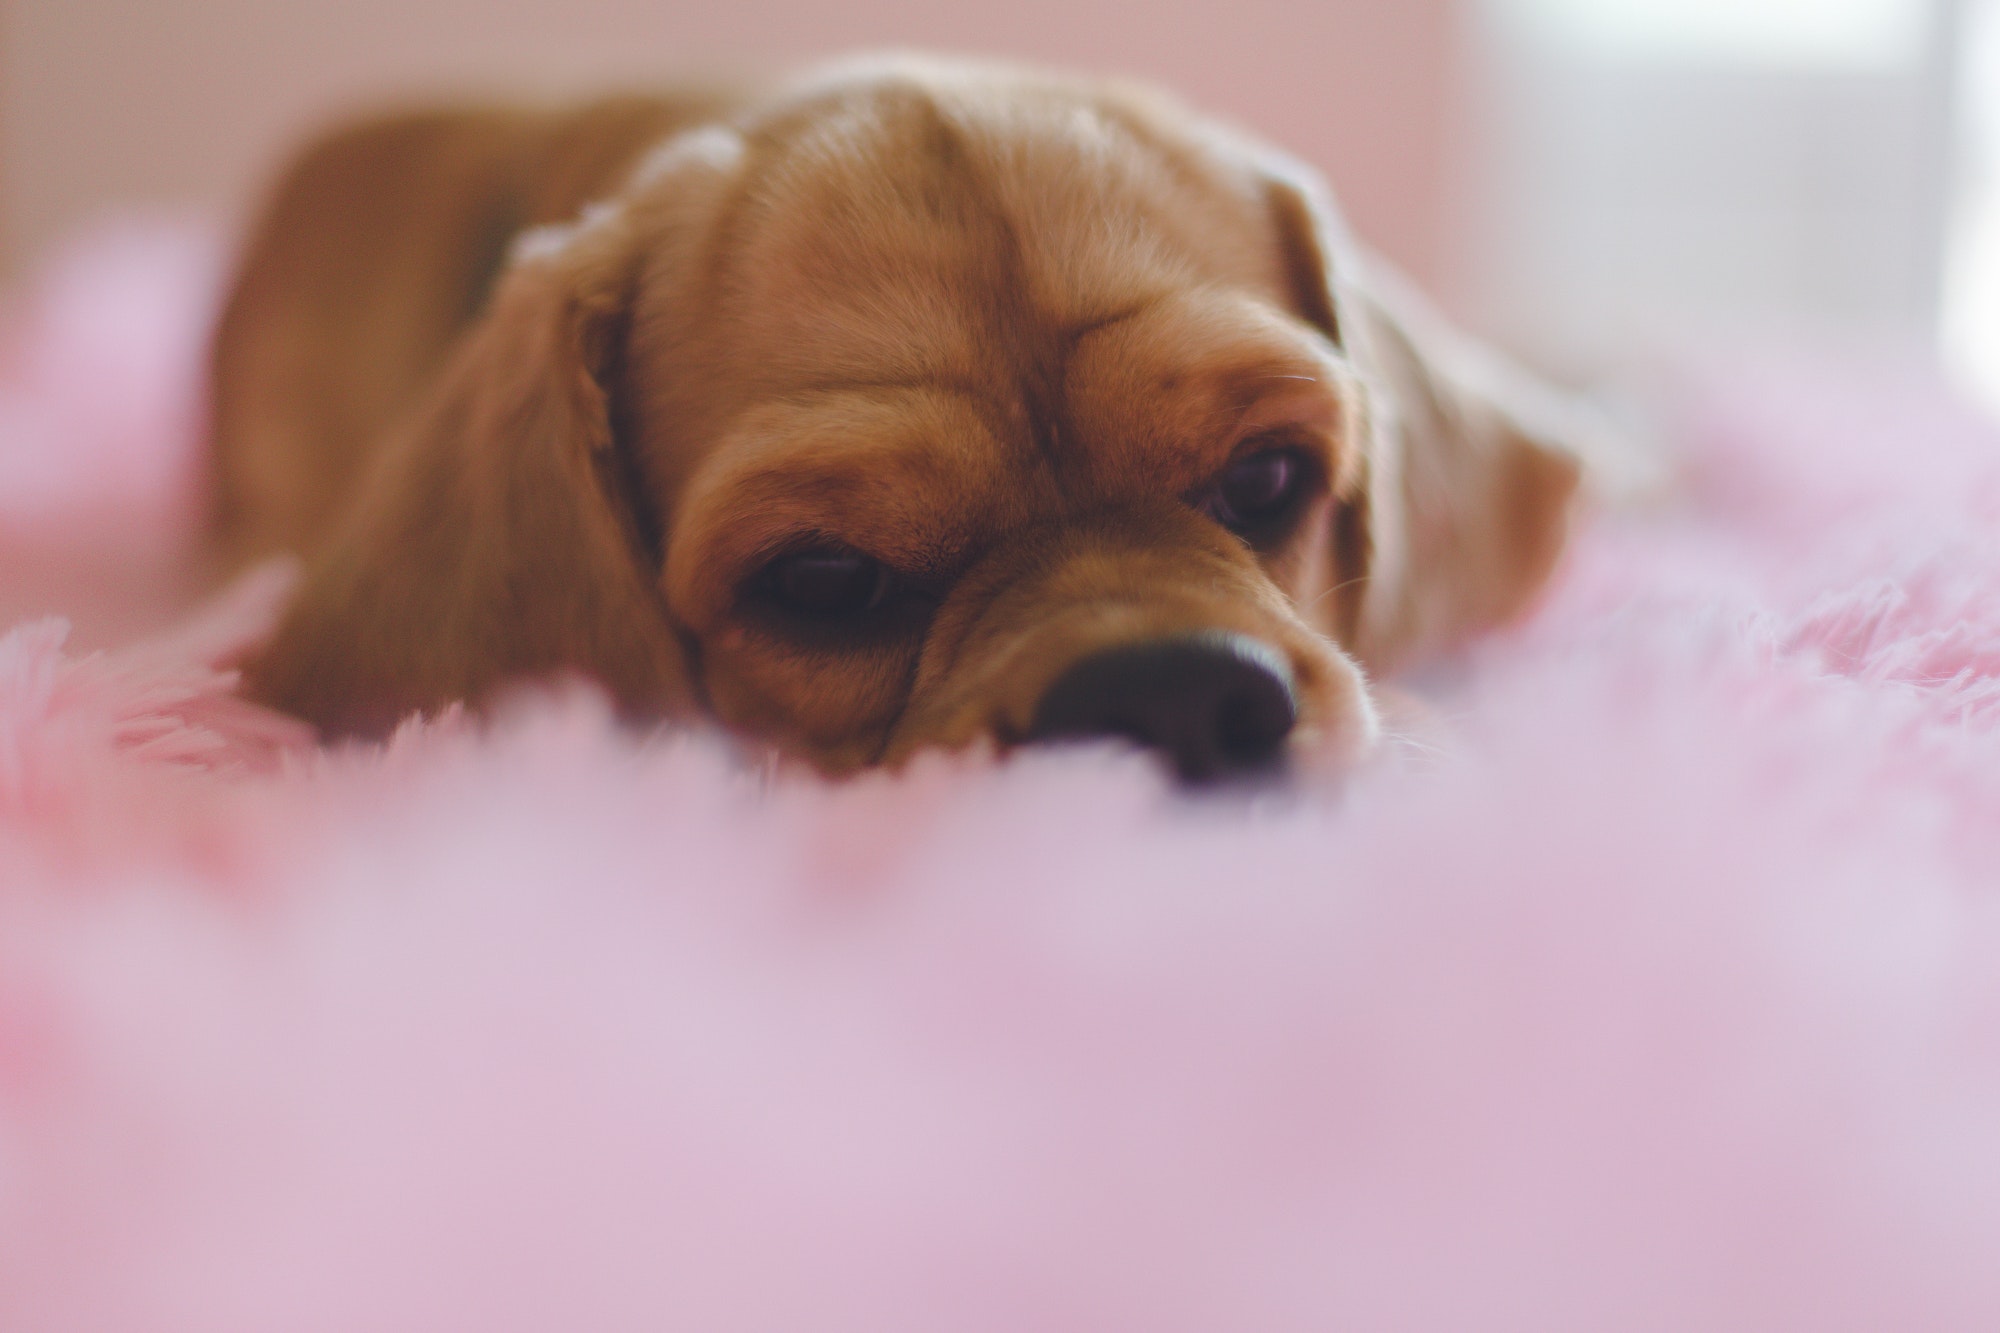
dog, canidae, mammal, dog breed, puppy, snout, puggle, companion dog, carnivore, pink, puppy love, sporting group, rare breed dog, fawn, ear